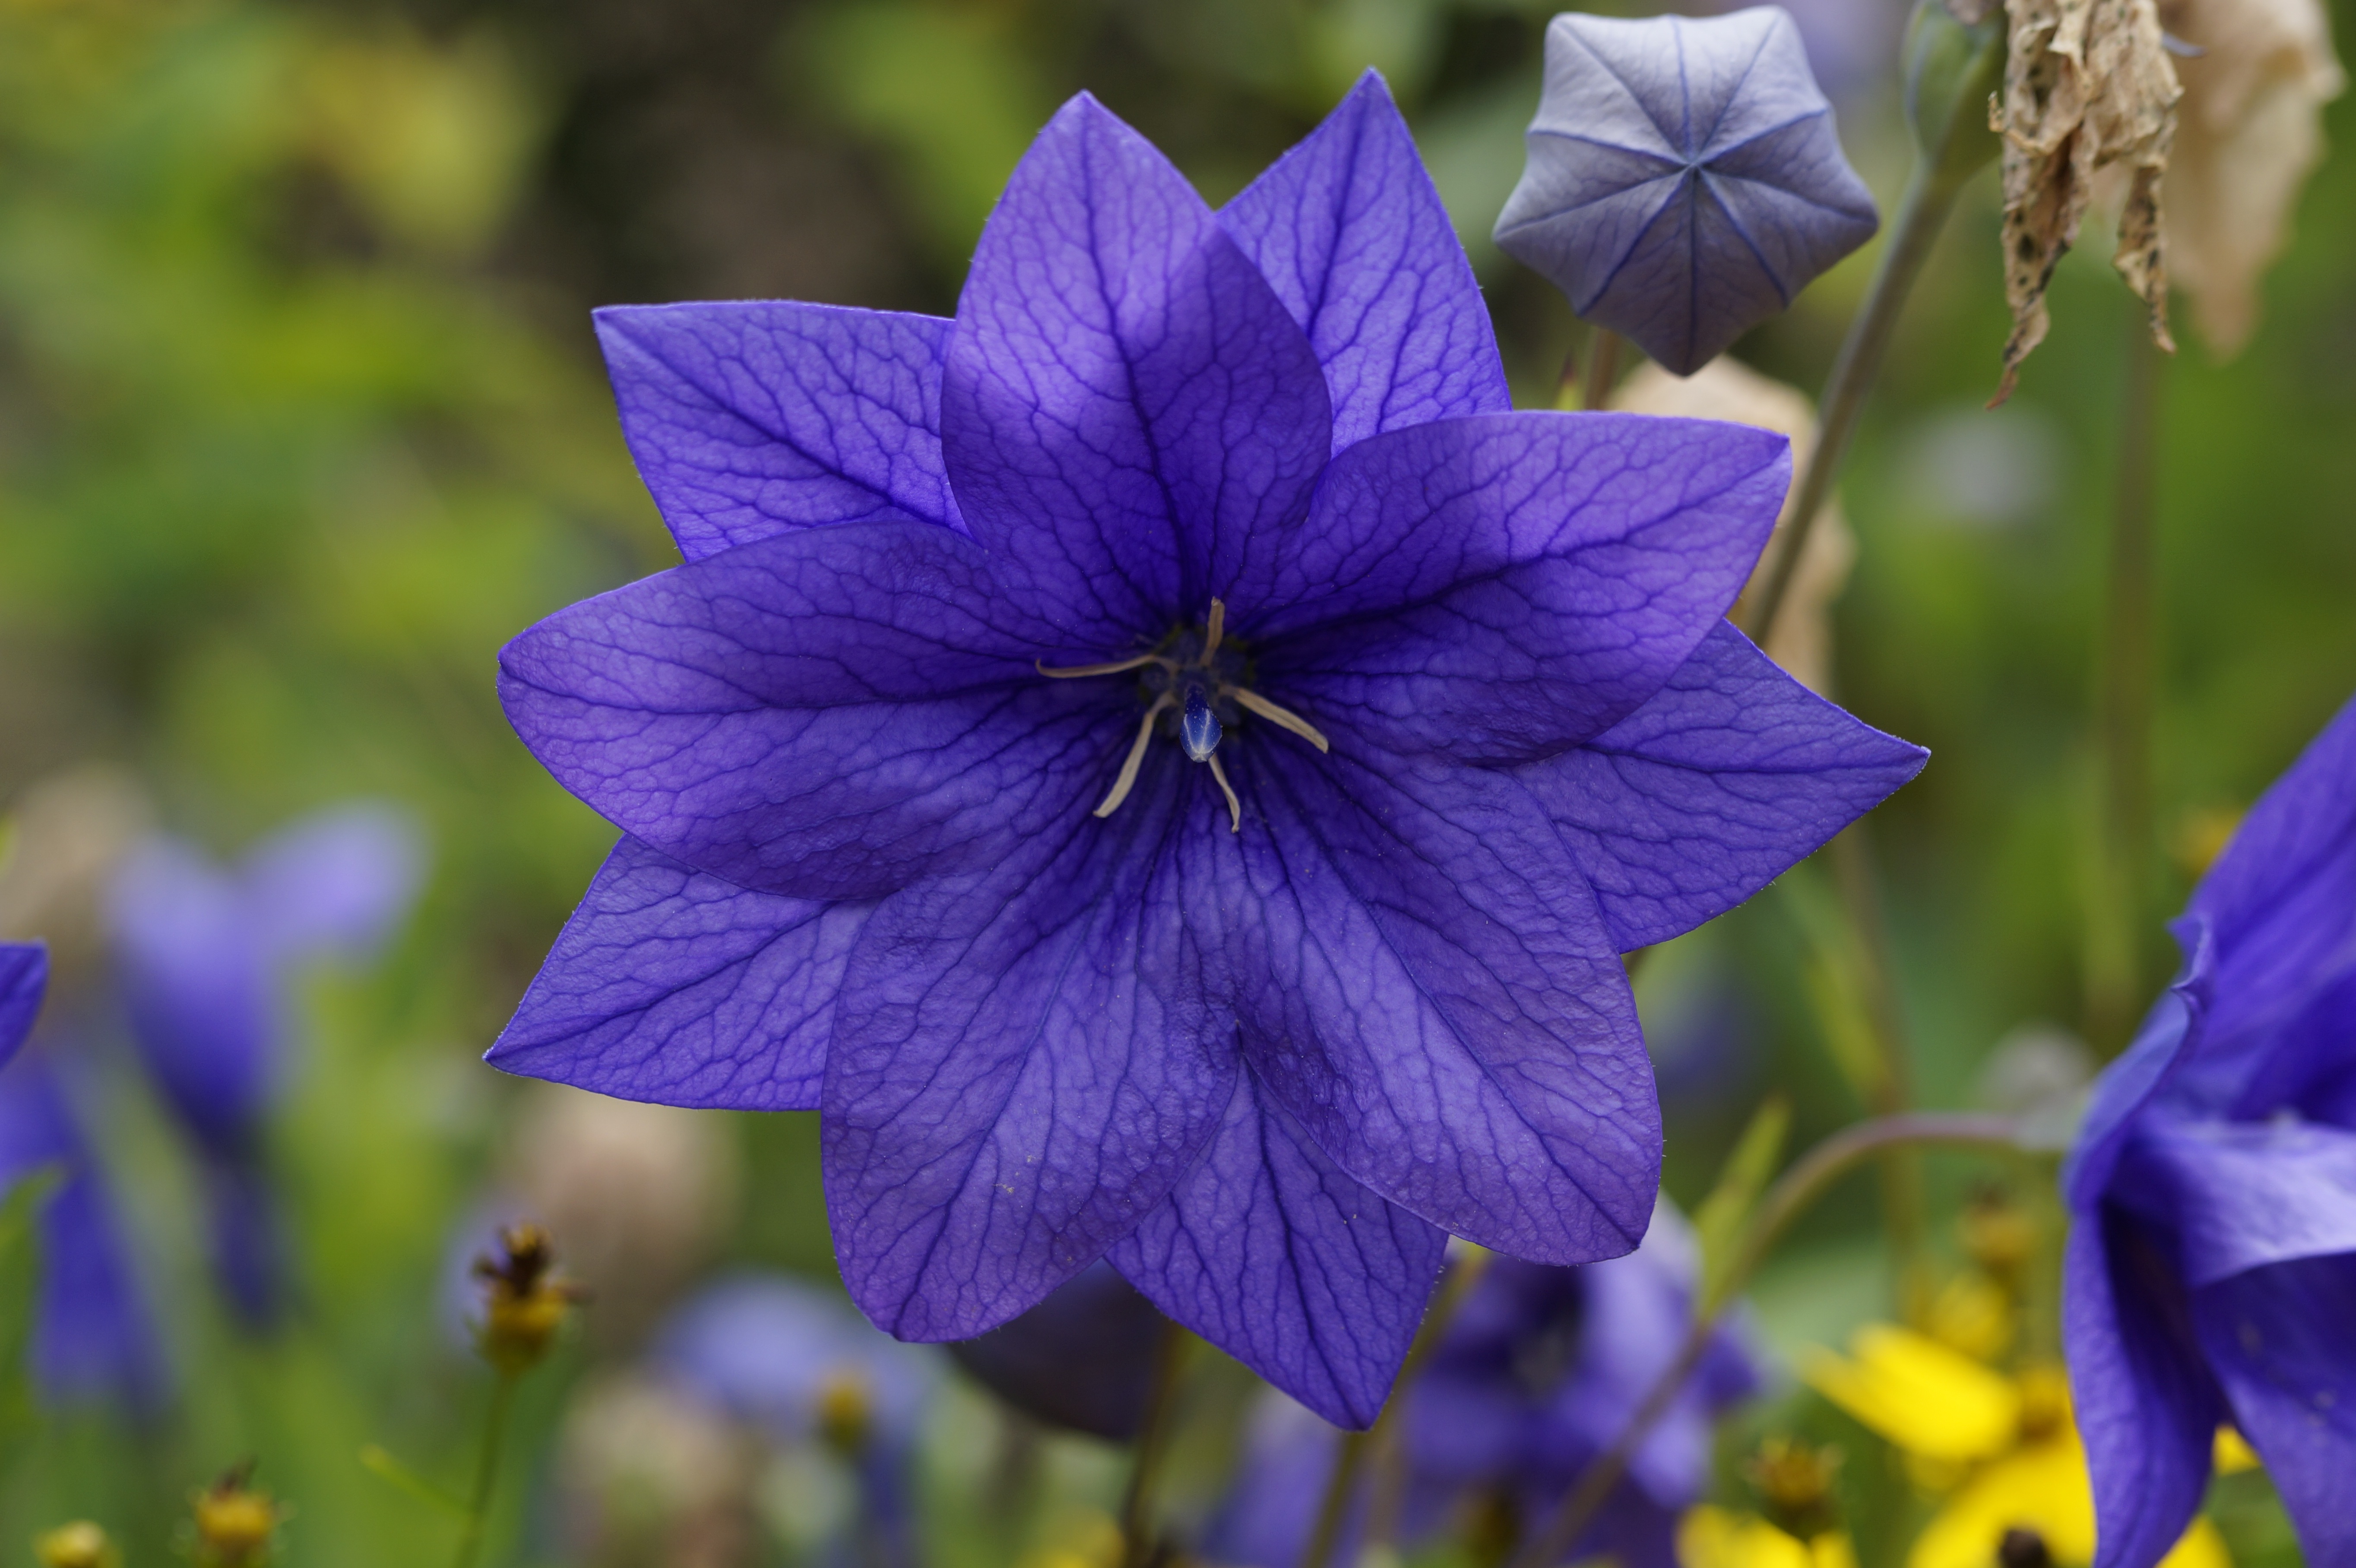
blossom, plant, flower, petal, bloom, summer, blue, garden, close, flora, blue flower, wildflower, blue blossom, bed, flower garden, macro photography, flowering plant, summer flower, balloon flower, bellflower family, harebell, annual plant, land plant